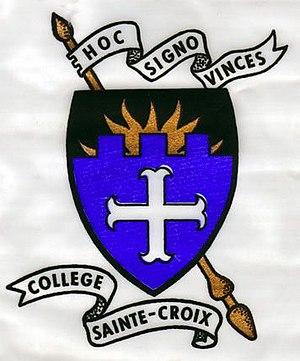
Le Collège Sainte-Croix, devenu le 14 septembre 1967 le Collège de Maisonneuve, est une maison d'enseignement collégial de Montréal.